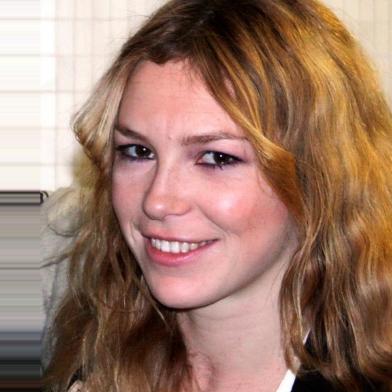
Age: 28